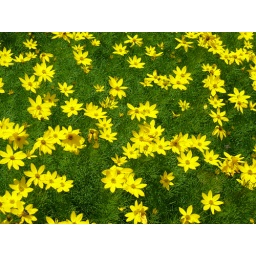
yellow in green